Blood and Thunder (comics)

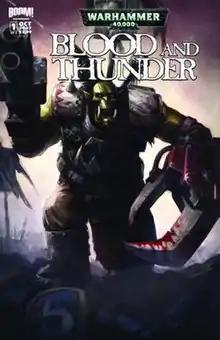
Cover to "Blood and Thunder" #1 by Wraithdt

Blood and Thunder is a five-issue comic book limited series from Boom! Studios, written by Dan Abnett and Ian Edginton, set in the Warhammer 40,000 Universe.